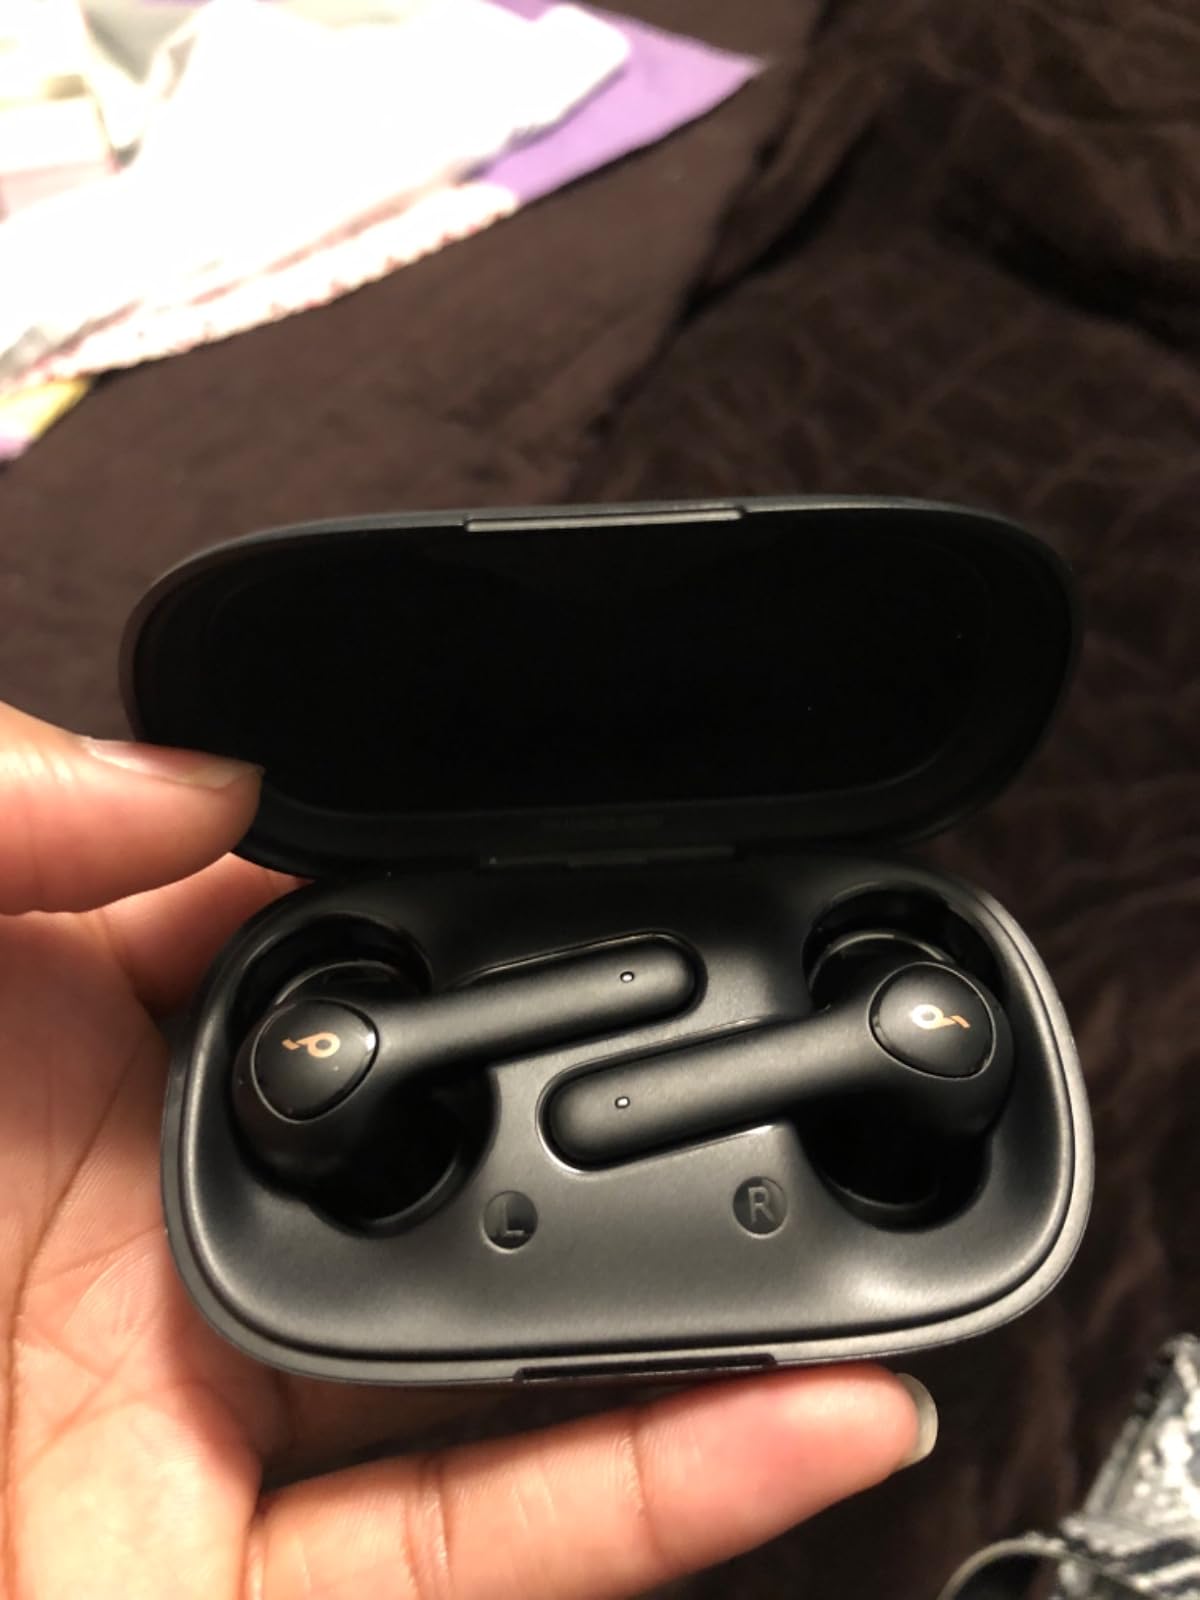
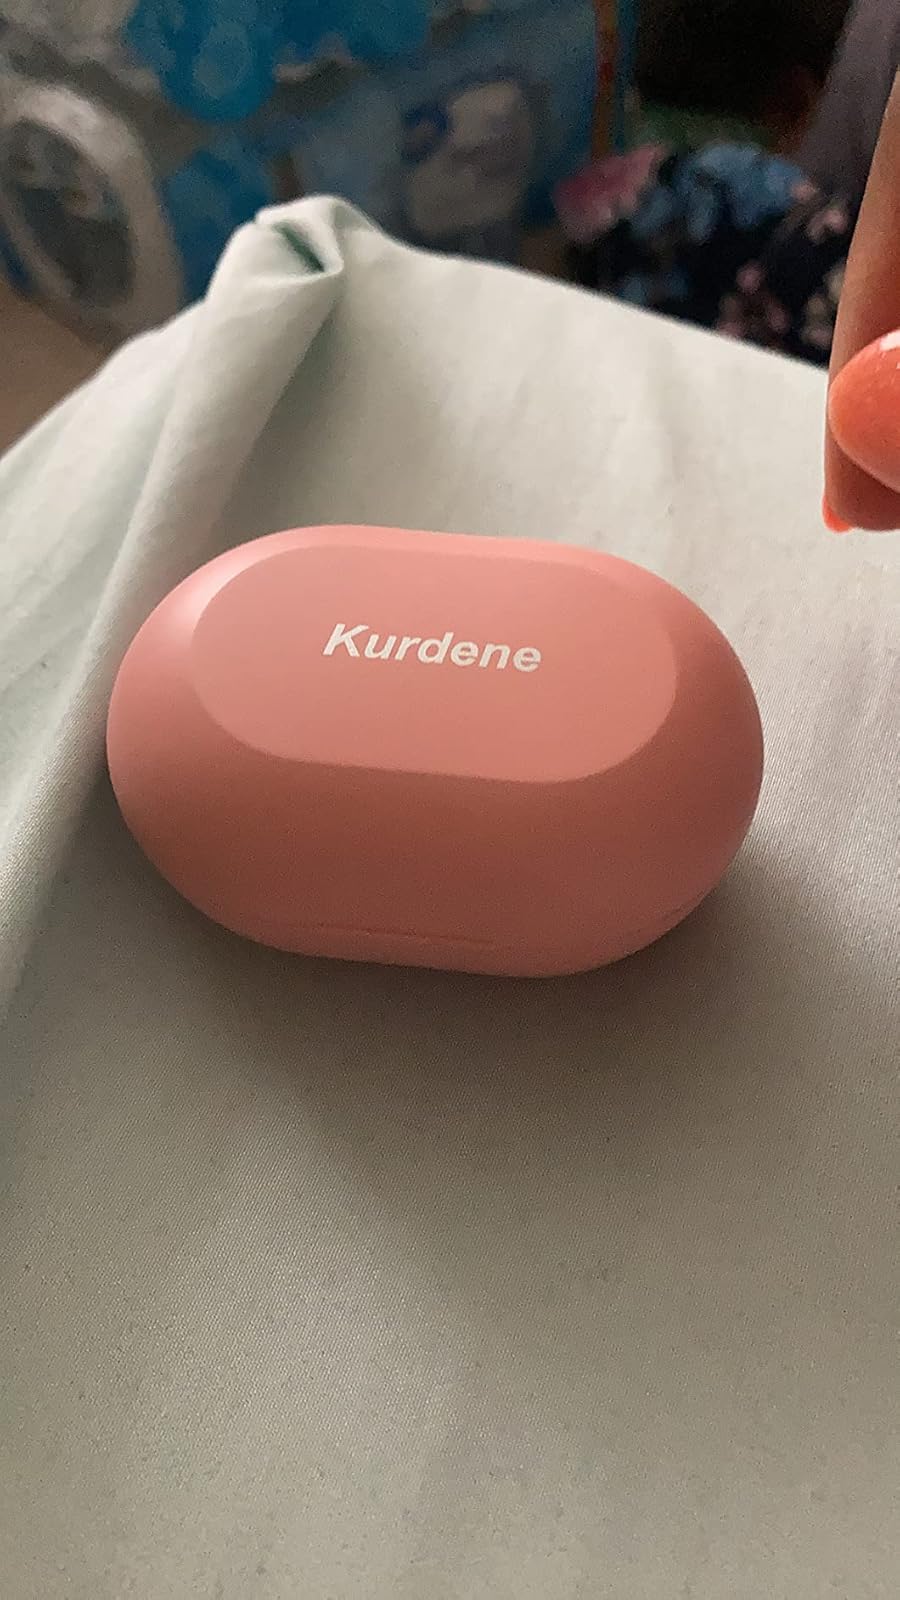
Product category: earbuds
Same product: no